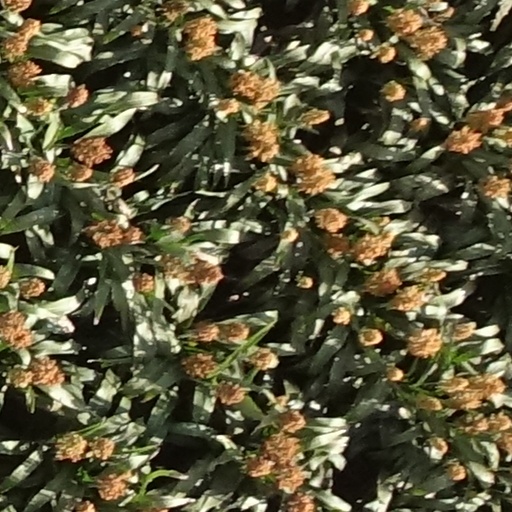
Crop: sorghum